Silva rerum

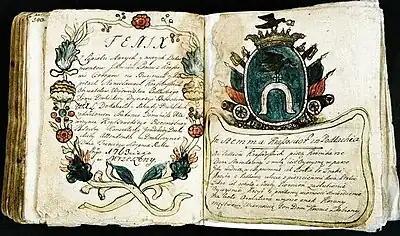
Silva Rerum of Krassowscy (Ślepowron coat of arms) family from Ziemia Drohicka in Podlasie

Silva rerum (plural: "silvae rerum", Latin for "forest of things"; also Polonized as sylwa, sometimes described as home chronicle) was a multi-generational chronicle kept by many Polish and Lithuanian noble families from the 16th through 18th centuries. Some authors of modern Polish postmodern literature try to create works similar to the silvae rerum of the past.